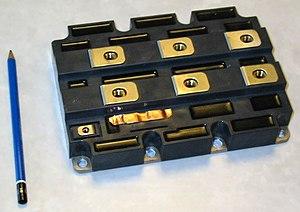
Le transistor bipolaire à grille isolée est un dispositif semi-conducteur de la famille des transistors qui est utilisé comme interrupteur électronique, principalement dans les montages de l’électronique de puissance.
Un boîtier de circuit intégré est un boîtier servant à la fois de jonction électrique et d'interface mécanique entre la puce du circuit intégré et le circuit imprimé. Il est généralement composé de plastique, parfois de céramique, rarement de métal. Certains boîtiers possèdent des fenêtres transparentes permettant par exemple l'effacement par ultraviolet de certaines mémoires.